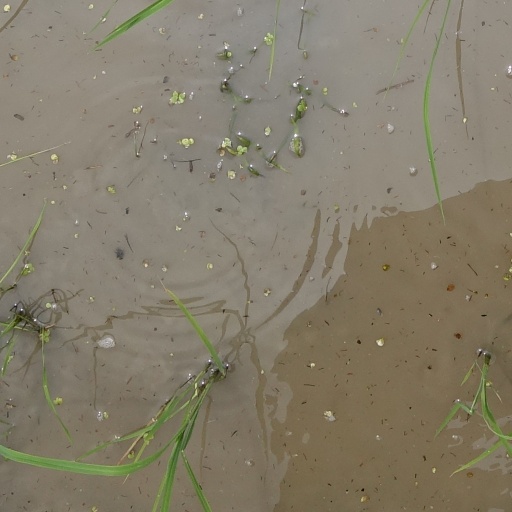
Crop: rice